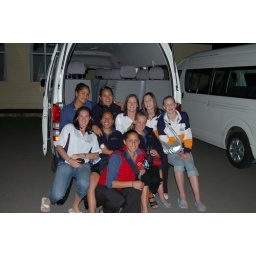
WRAS 2006 NZ - Netballers in the red van